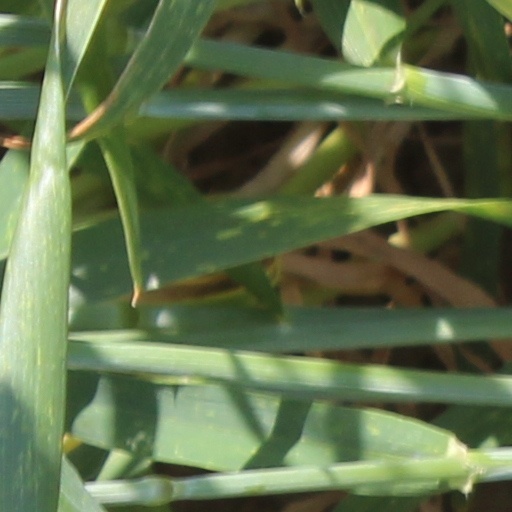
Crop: wheat